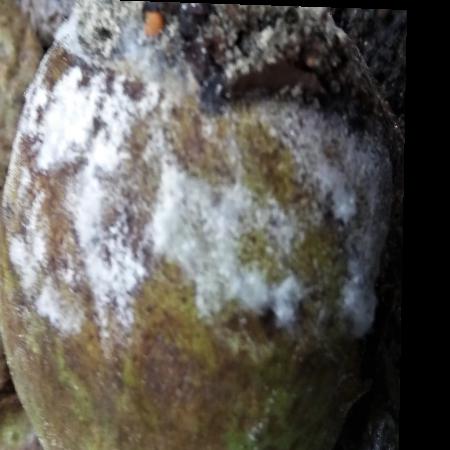
Label: Phytopthora